León, Guanajuato

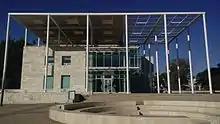
Wigberto Jiménez Moreno State Library

This arch (Arco de la Calzada de los Héroes, in Spanish), topped by a bronze lion, began construction in 1896 and has been modified a number of times since then. The first lion was added in 1943 by Francisco Lozornio Castillo made of bricks and mortar. This was replaced by the bronze one in 1958. The idea for a bronze lion was that of the matador Antonio Velázquez, a native of Leon, whose bravery in the ring earned him the nickname of the "Heart of Leon" ("Corazón de León", in Spanish). Not long before his death in 1959, he complained that the brick lion should be replaced with a better work of art, causing something of a commotion in the Leon community. This caught the attention of sculptor Humberto Peraza Ojeda who made the one that sits atop the arch today.